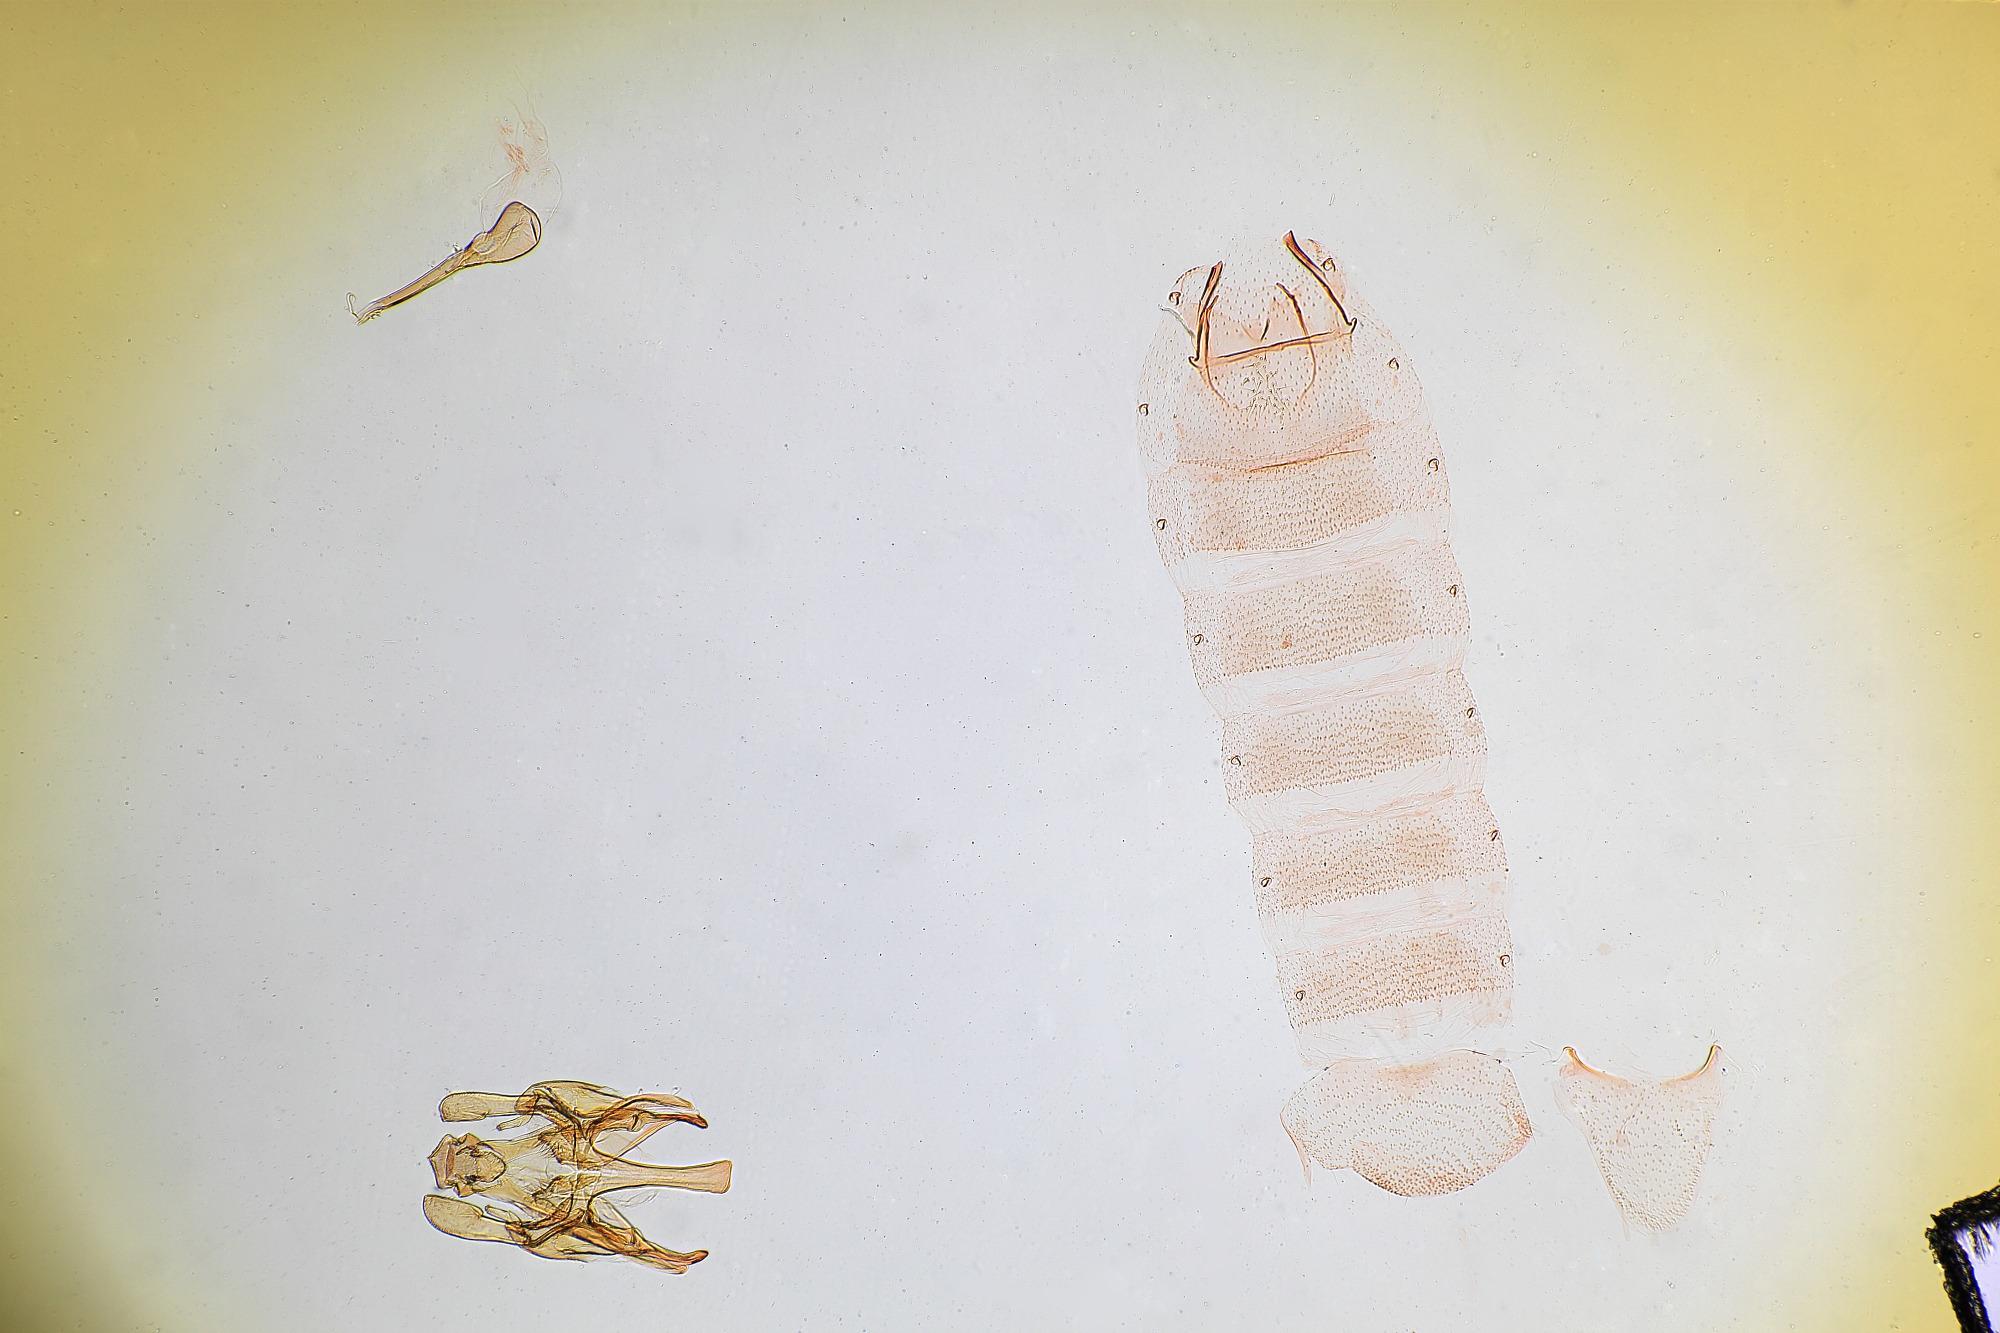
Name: Gnorimoschema coquillettella
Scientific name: Gnorimoschema coquillettella Busck, 1902
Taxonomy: Animalia, Arthropoda, Insecta, Lepidoptera, Glossata, Gelechiidae, Gelechiinae
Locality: Los Angeles, California, United States
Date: date illegible